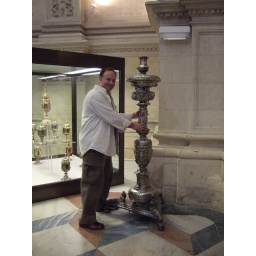
Chris tries to grab a souvenir for his wife back in the States. A silver lamp post.